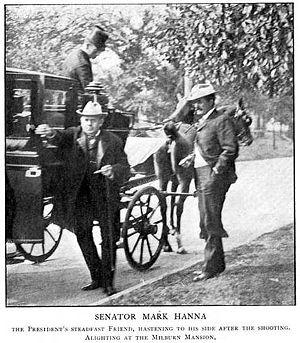
L'assassinat de William McKinley est l'attentat perpétré dans l'État de New York le 6 septembre 1901 contre le président des États-Unis, William McKinley, alors qu'il visitait l'exposition Pan-américaine au Temple of Music à Buffalo. Au moment de lui serrer la main, l'anarchiste Leon Czolgosz tira deux coups de pistolet sur le président, qui d'abord se remit de ses blessures, avant que son état ne se détériore rapidement six jours plus tard et qu'il ne meure le 14 septembre 1901.